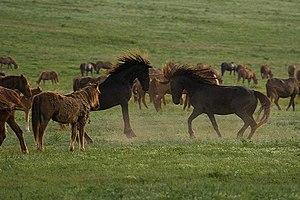
L'éthologie équine est la branche de l'éthologie, science du comportement, qui étudie les chevaux, aussi bien en ce qui concerne le comportement en milieu naturel que les relations intra-spécifiques et inter-spécifiques, parfois en milieu non-naturel. Cette science étudie notamment le comportement du cheval en rapport avec l'être humain mais, paradoxalement, l'éthologie appliquée au cheval domestique n'est étudiée que depuis peu.
Un combat d'étalons peut survenir chez les chevaux à l'état sauvage, ou en liberté. Les jeunes étalons apprennent les codes sociaux précédant ces combats dès l'âge de deux ans. Ils maîtrisent leurs propres techniques de combat vers quatre ou cinq ans. Souvent précédé par un rituel impliquant la défécation sur le crottin de l'adversaire, le combat peut permettre d'établir des rapports de dominance sur un harem ou au sein d'un autre type de troupeau, menant parfois à la mort d'un des étalons.